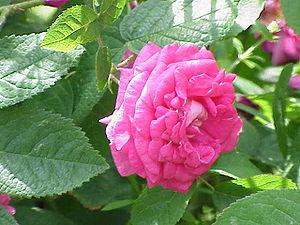
Un rosier de Portland est une variante à tendance remontante et naine du rosier de Damas.